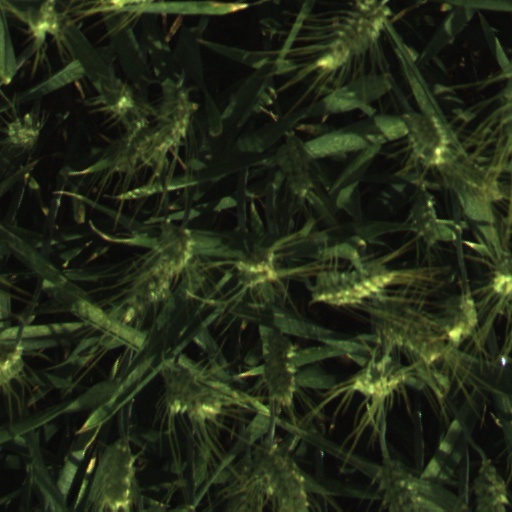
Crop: wheat